Haiti

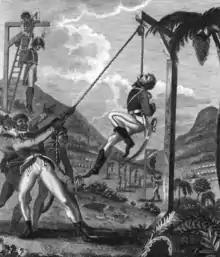
Haitians hanging French soldiers

After Louverture created a separatist constitution and proclaimed himself governor-general for life, Napoléon Bonaparte in 1802 sent an expedition of 20,000 soldiers and as many sailors under the command of his brother-in-law, Charles Leclerc, to reassert French control. The French achieved some victories, but within a few months most of their army had died from yellow fever. Ultimately more than 50,000 French troops died in an attempt to retake the colony, including 18 generals. The French managed to capture Louverture, transporting him to France for trial. He was imprisoned at Fort de Joux, where he died in 1803 of exposure and possibly tuberculosis.